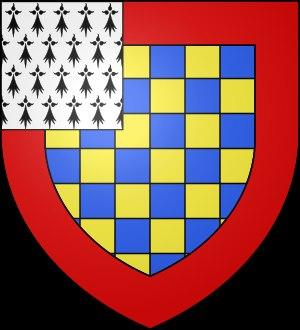
La ville de Machecoul, berceau des premiers seigneurs du pays de Retz, fut aussi une châtellenie à l'origine d'une dynastie de seigneurs locaux qui portèrent son nom.
Le comté de Penthièvre est le nom d'un fief breton situé au nord du duché, entre Saint-Malo et Saint-Brieuc. Le duc Alain III de Bretagne donna le comté en apanage à son frère Eudes en 1035, qui forma ainsi une branche cadette de la maison de Bretagne.
Jusqu’à la révolution, la ville de Machecoul était une châtellenie et une seigneurie du Pays de Retz. Les premiers seigneurs de Retz étaient à l'origine des seigneurs de Sainte-Croix. Au XIIᵉ et XIIIᵉ siècle, la seigneurie de Machecoul fut détachée du Pays de Retz, avant que les seigneurs de Retz n'en reprissent possession.
La Bretagne /bʁətaɲ/ est une entité géographique et culturelle, et une des nations dites celtiques. Elle occupe une péninsule, à l'extrémité ouest de la France, située entre la Manche au nord, la mer Celtique et la mer d'Iroise à l'ouest et le golfe de Gascogne au sud.